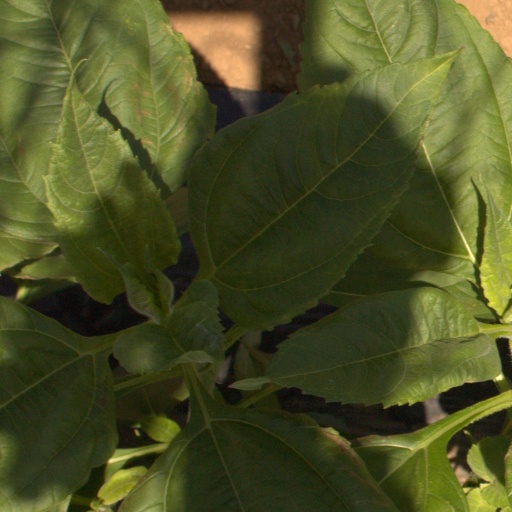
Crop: Jerusalem artichoke